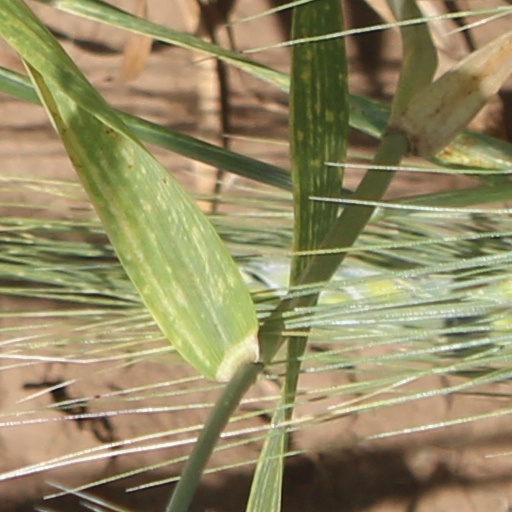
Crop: wheat